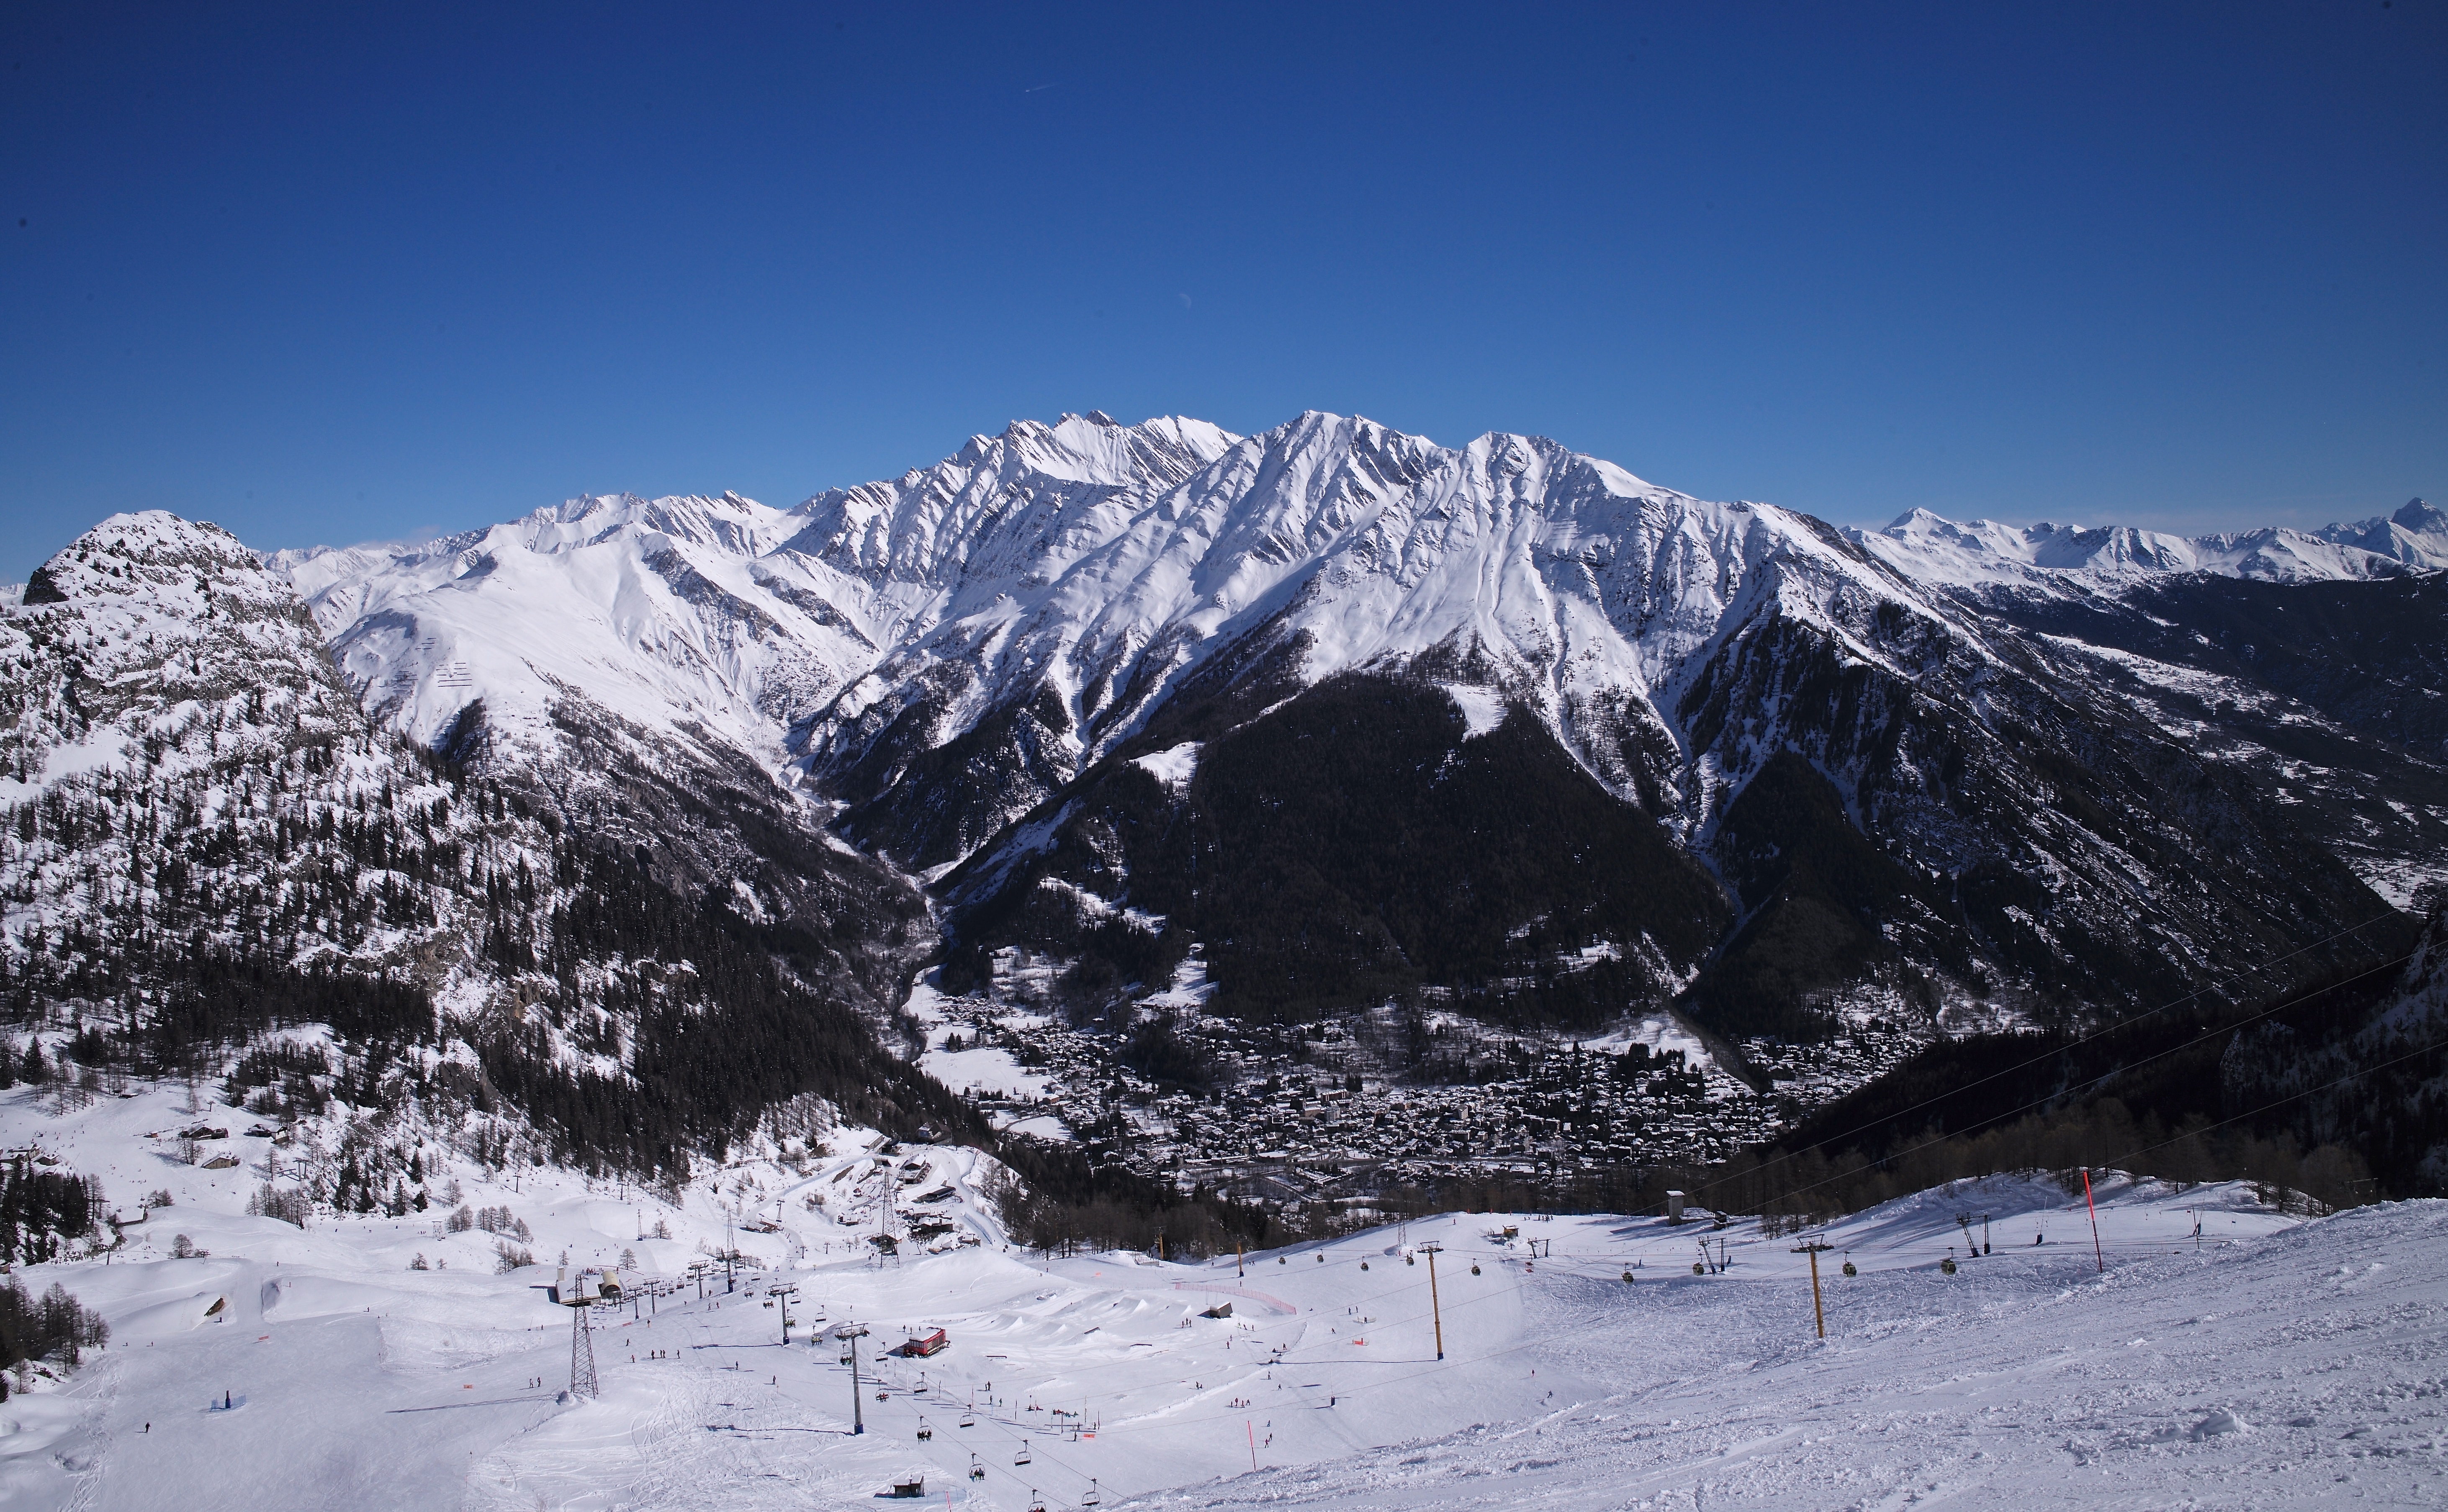
mountain, snow, winter, sky, sport, mountain range, clear, europe, weather, italy, alpine, blue, skiing, season, ridge, summit, winter sport, m, resort, mountains, alps, ski, plateau, blanc, valle, day, 28, cirque, leica, 240, summicron, active, piemonte, february, courmayeur, mont, piedmont, piste, slopes, daosta, skier, landform, ski touring, ski mountaineering, geographical feature, mountainous landforms, geological phenomenon